Polish Museum, Rapperswil

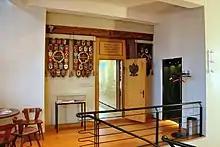
"Muzeum Polskie" at "Schloss" (Castle) Rapperswil, Switzerland

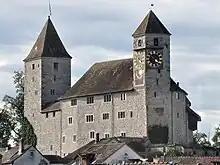
Castle seen from "Neue Jonastrasse"

The Polish Museum, Rapperswil, was founded in Rapperswil, Switzerland, on 23 October 1870, by Polish Count Władysław Broel-Plater, at the urging of Agaton Giller, as "a refuge for Poland's historic memorabilia dishonored and plundered in the occupied Polish homeland" and for the promotion of Polish interests.